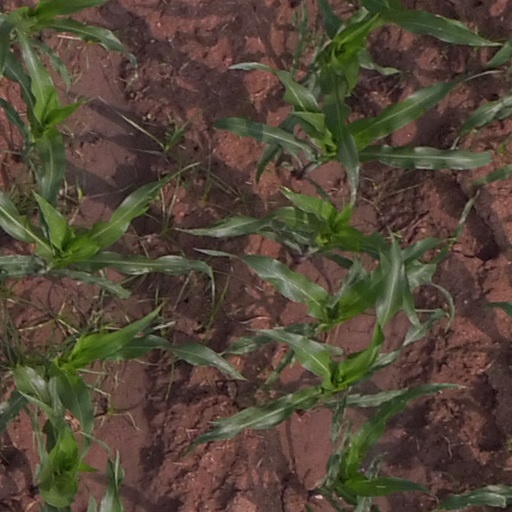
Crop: maize; corn